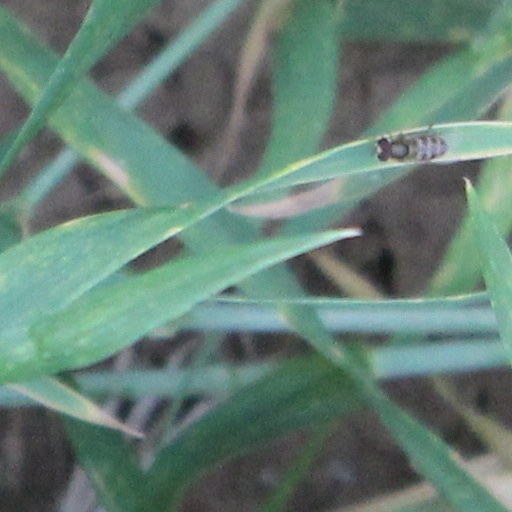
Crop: wheat